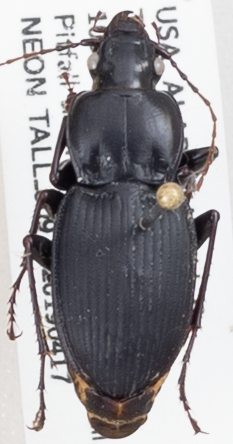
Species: Cyclotrachelus convivus
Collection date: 2019-04-17
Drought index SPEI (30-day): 0.312
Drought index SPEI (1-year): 1.13
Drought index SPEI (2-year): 1.69